Question: Please indicate a possible affordance area of drum that can be used for striking
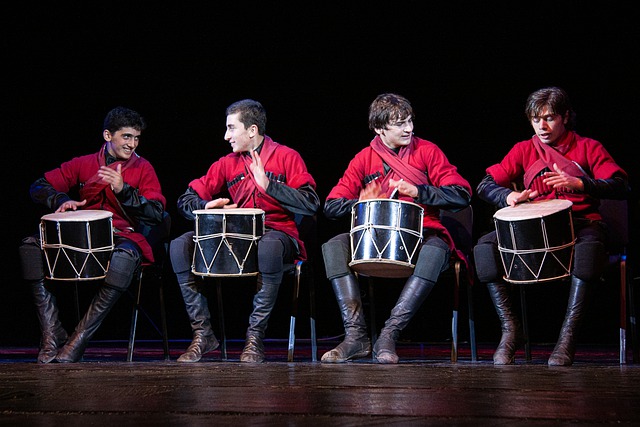
Answer: [40.058, 202.013, 112.785, 231.104]